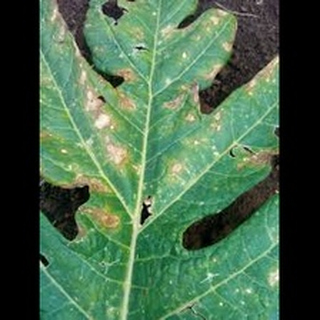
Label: wheat_tan_spot